Sanxian

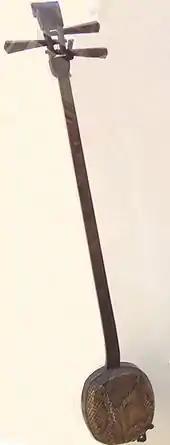
A "sanxian"

The sanxian has a dry, somewhat percussive tone and loud volume similar to the banjo. The larger sizes have a range of three octaves. It is primarily used as an accompanying instrument, as well as in ensembles and orchestras of traditional Chinese instruments, though solo pieces and concertos also exist. The sanxian is used in "nanguan" and "Jiangnan sizhu" ensembles, as well as many other folk and classical ensembles—such as Suzhou pingtan, and Beijing and Kunqu operas. Iterations of the sanxian are found among China's ethnic minorities as well, such as the Manchu, the Mongols, the Bai, the Yi, the Lahu, the Miao, the Dai, and the Jingpo.